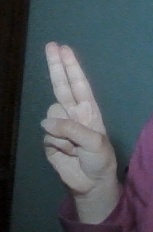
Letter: taa